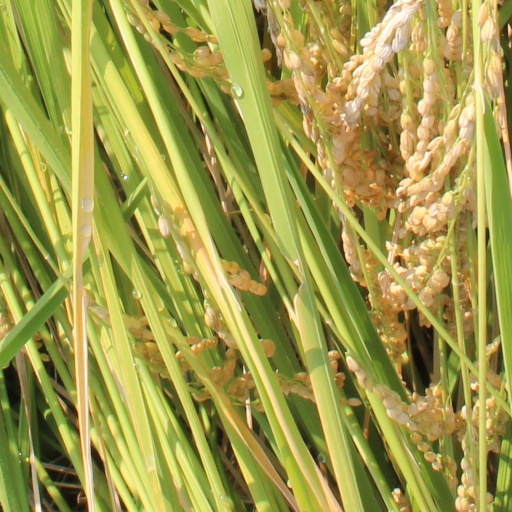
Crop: rice